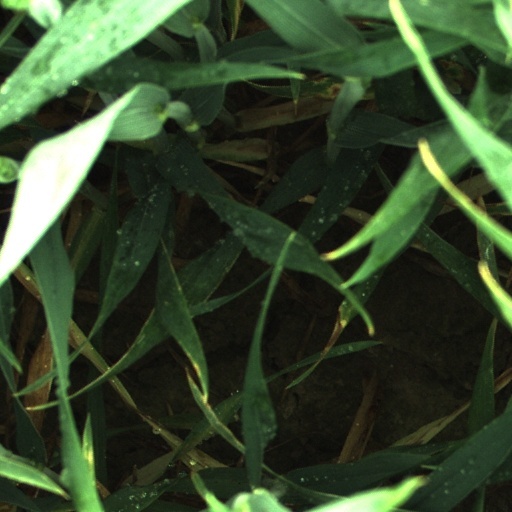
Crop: wheat